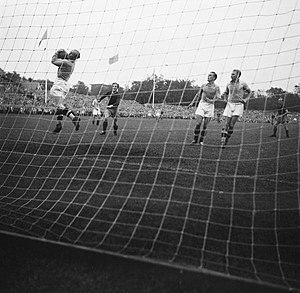
Råå IF / Referencer / Webkilder
Topopgøret i Allsvenskan Raa - HIF 1950. Målmanden i Raa Nina Malmqvist griber bolden foran HIF:s Åke Jönsson. Raa-spillerne Åke Olsson og Dammis Karlsson afventer til højre. HIF:s Sven "Flua" Persson længst til højre.
Råå Idrottsförening er en klassisk svensk eller skånsk fodboldsklub fra fiskerlejet Råå syd for Helsingborg, stiftet i år 1921. I år 1948 blev man mestere i den svenske pokalturnering efter at i finalen sejret over BK Kenty med 6-0, og i år 1950 rykkede man op i Allsvenskan. Allerede den første sæson kom man på den anden plads, og var en stor tilskuerattraktion; bl a tiltrækkede man 23 604 tilskuere mod Malmö FF på Olympia. En stadion, som dog ikke ansås for en rigtig hjemmebane i fiskerlejet, eftersom den ligger i Helsingborg.